Montserrat

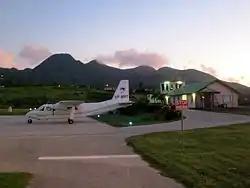
John A. Osborne Airport

Montserrat, like many isolated islands, is home to rare, endemic plant and animal species. Work undertaken by the Montserrat National Trust in collaboration with the Royal Botanic Gardens, Kew has centred on the conservation of pribby ("Rondeletia buxifolia") in the Centre Hills region. Until 2006, this species was known only from one book about the vegetation of Montserrat. In 2006, conservationists also rescued several plants of the endangered Montserrat orchid ("Epidendrum montserratense") from dead trees on the island and installed them in the security of the island's botanic garden.